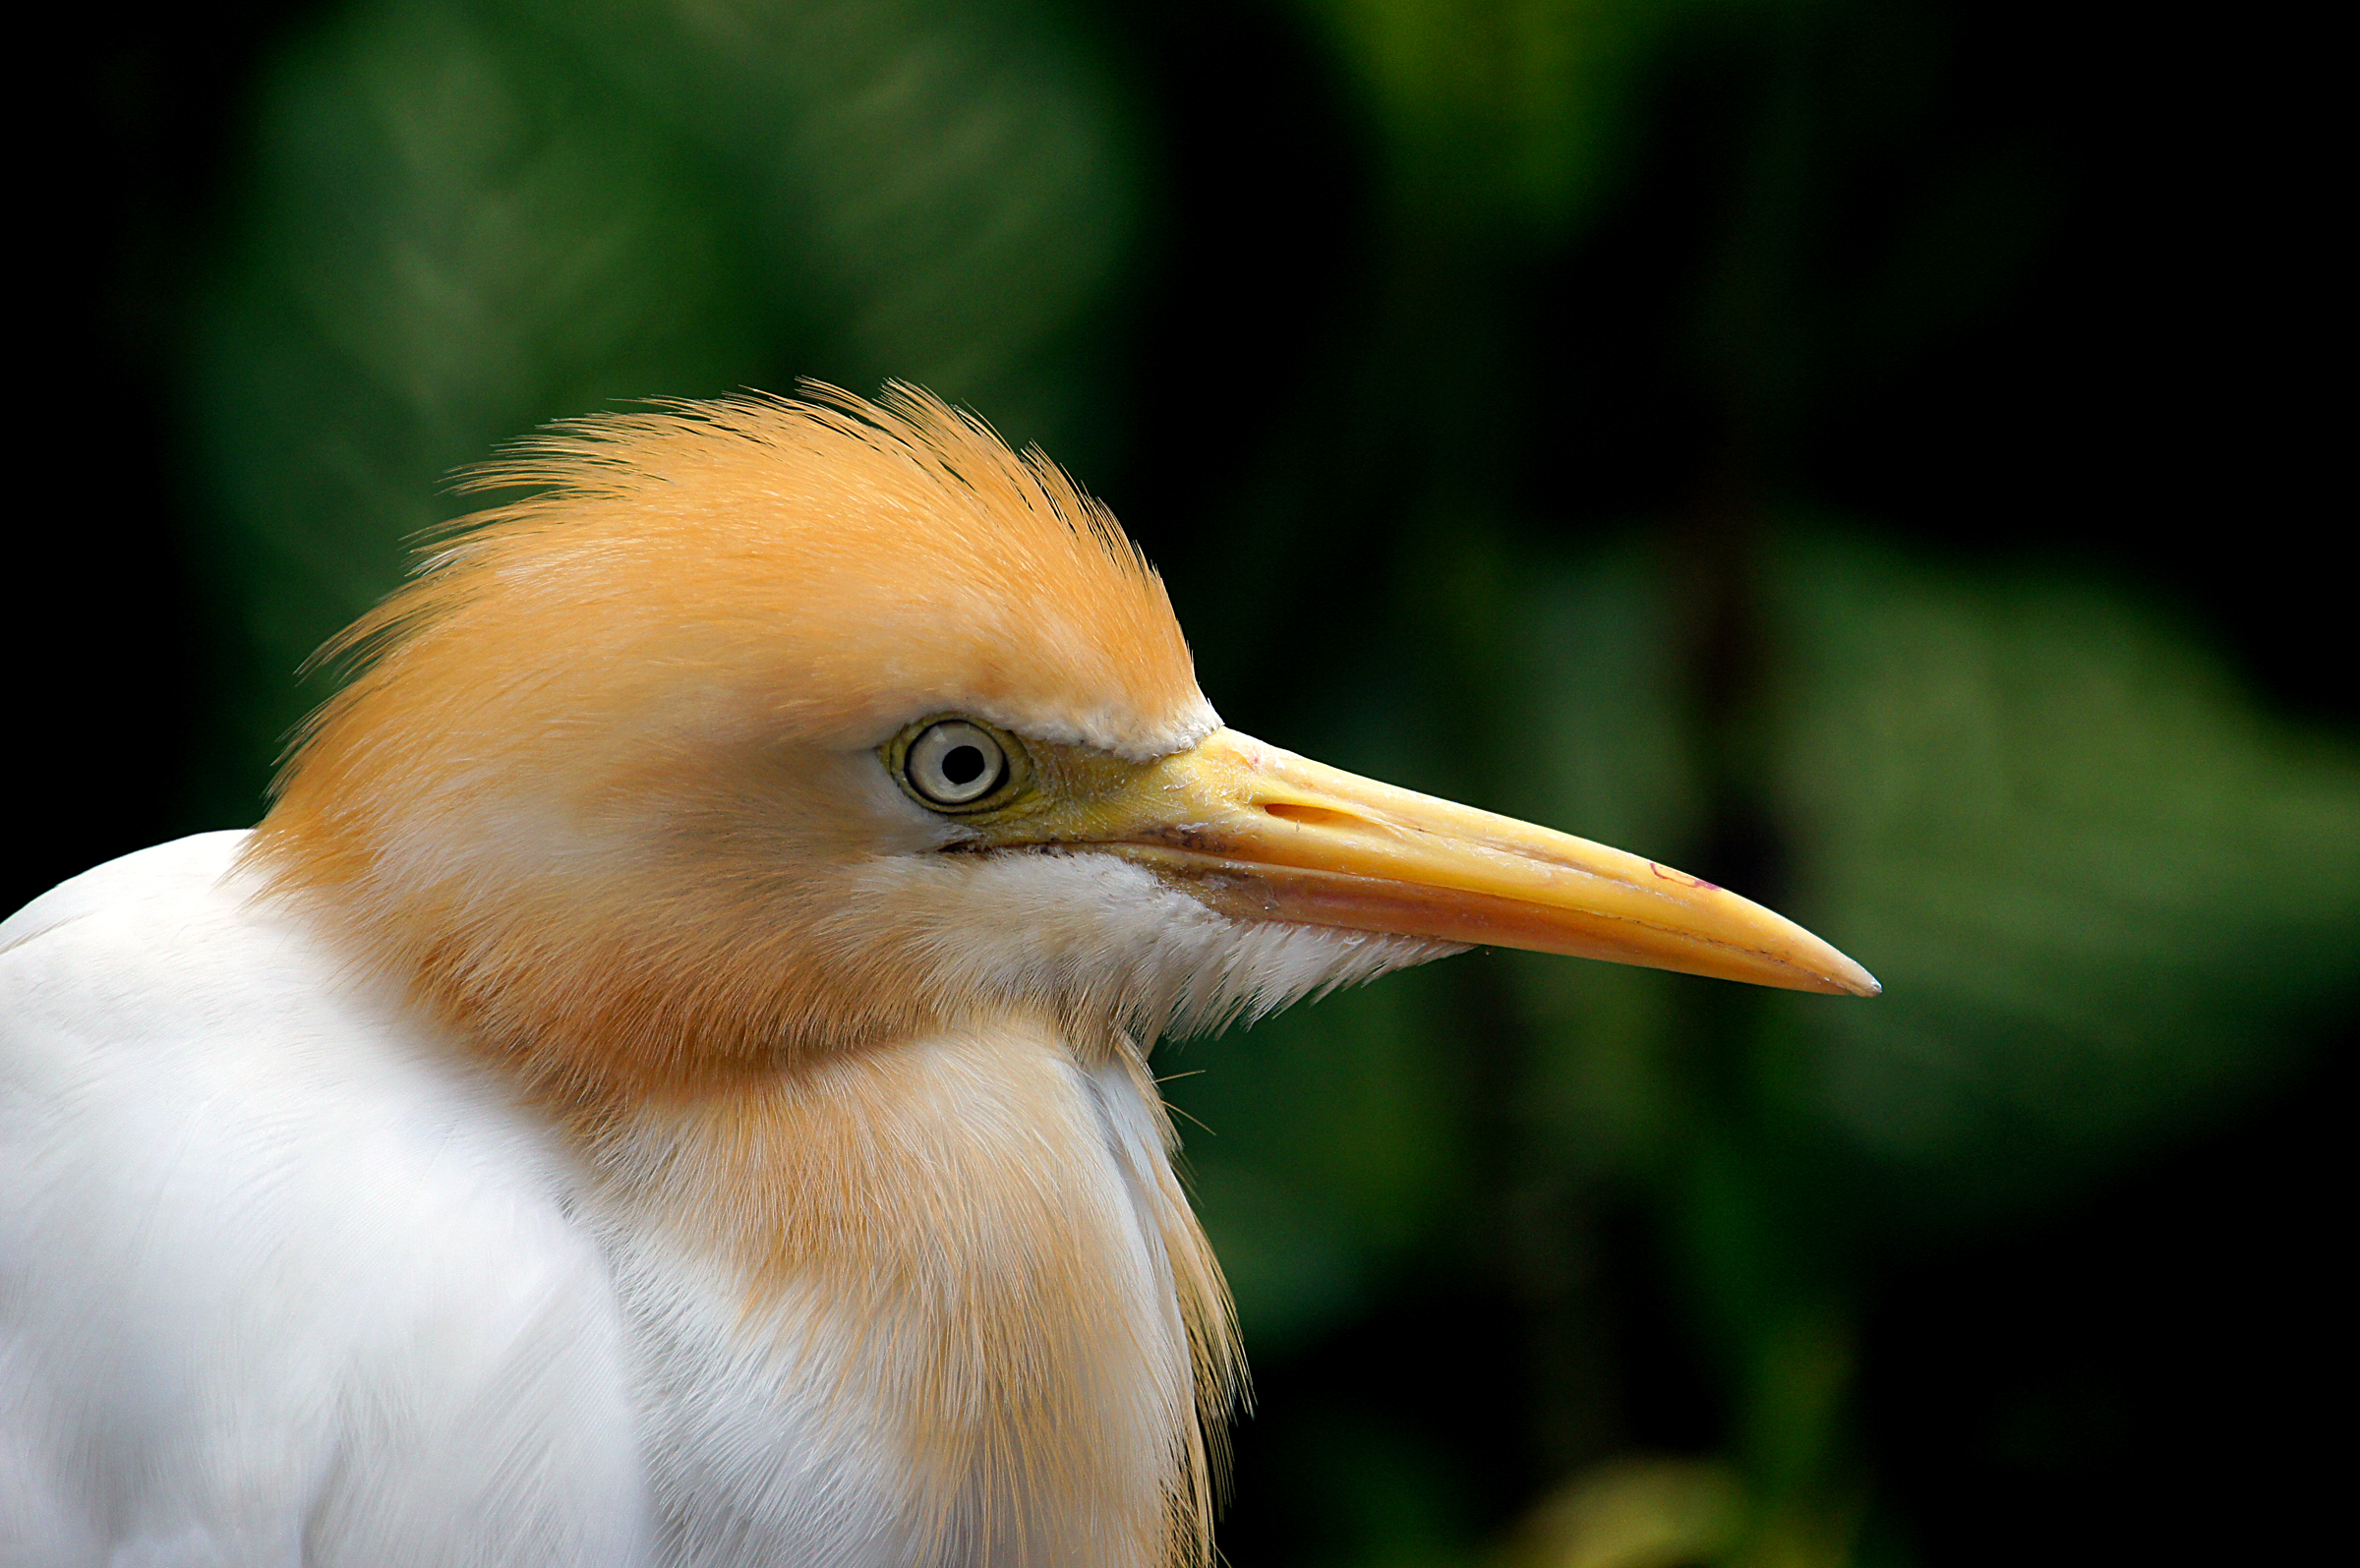
nature, bird, wildlife, zoo, beak, fauna, close up, publicdomain, vertebrate, heron, birdparkkl, coraciiformes